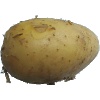
Label: white_potato